Joust 2: Survival of the Fittest

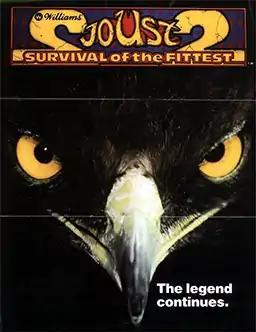
Arcade flier with the game's logo and a predatory bird

Joust 2: Survival of the Fittest is an arcade video game developed by Williams Electronics and released in 1986. It is a sequel to Williams' 1982 game "Joust". Like its predecessor, "Joust 2" is an action game set in a fantasy world of aerial combat. The player controls a knight on a flying ostrich and completes levels by defeating enemy knights riding buzzards; the higher combatant in a collision wins. "Joust 2" has improved visuals and audio and more complex gameplay, including eggs which turn into mutant buzzards after falling in lava, the ability to transform into a flying horse, additional enemy types, and a button which has a random effect when run over. Unlike "Joust" which has a single screen layout that evolves over time, the levels in "Joust 2" are distinct and have unique and themes and gameplay elements.